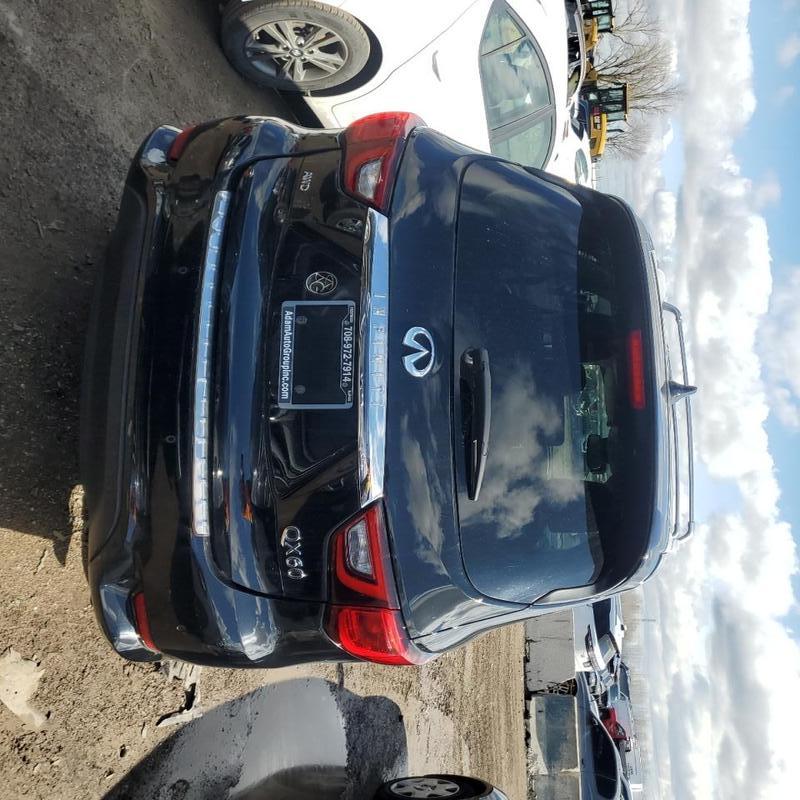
Aucun dommage détecté.
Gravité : aucun